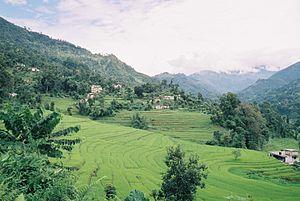
Le Sikkim est un État du nord de l'Inde, dans l'Himalaya.